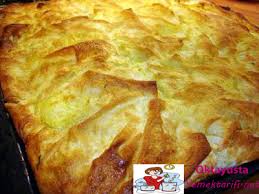
Yemek: borek